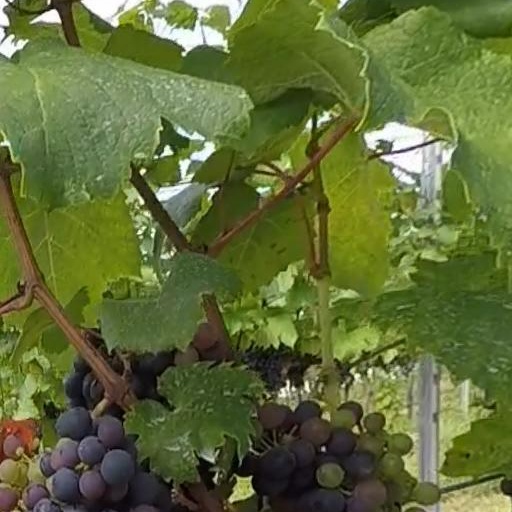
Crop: grape